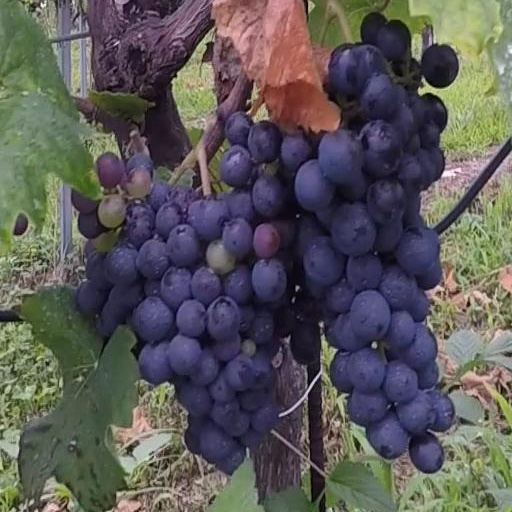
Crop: grape